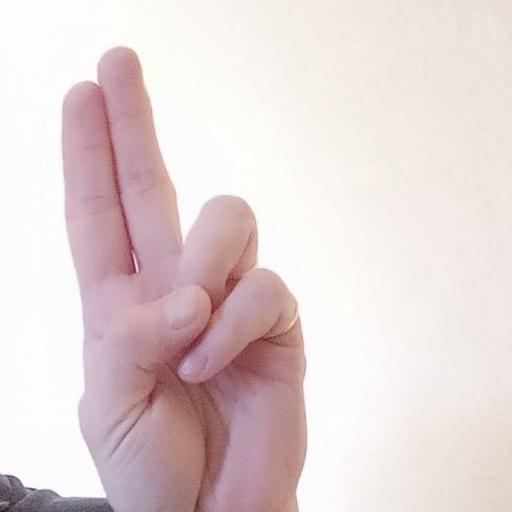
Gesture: two_up